5.56×45mm NATO

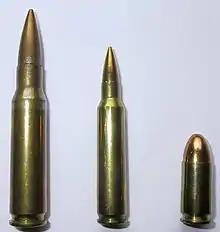
Comparison of 7.62mm NATO, 5.56mm NATO and 9mm Parabellum

Hit probability refers to the ability of a soldier to concentrate on firing in spite of their weapon's recoil and noise, which is noticeably different between the two cartridges. The 7.62 NATO has twice the impact energy of the 5.56 NATO, preferable if a target is protected by higher level armor, especially at "medium" range. If not, both rounds normally penetrate satisfactorily through enemies up to 600 meters, approximately. A 5.56 NATO round fired from a barrel has a flatter trajectory than a 7.62 NATO round fired from a barrel of equal length, while the 5.56 NATO fired from a barrel has the same trajectory as the 7.62 NATO from a 20 in barrel, as well as the same time of flight. A 7.62 NATO round reaches 50 percent of its velocity within of the barrel when fired, so decreasing the barrel length for close quarters combat results in increased muzzle pressure and greater noise and muzzle flash.